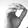
ASL letter: O